Kremlin Regiment

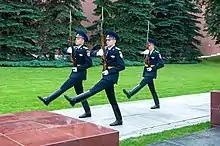
Changing of the Guard at the Tomb of the Unknown Soldier in 2019. Soldiers here are dressed in the current modern dress uniform.

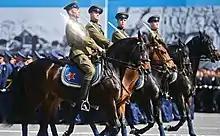
Horsemen of the Presidential Cavalry Escort Battalion dressed in World War II-era Red Army uniforms riding down Red Square at the 2015 Moscow Victory Day Parade.

The Presidential Band of the Russian Federation serves as the official military band for the President of Russia, playing at official ceremonies and receptions for high-ranking officials. it is affiliated with the Military Band Service of the Armed Forces of Russia.